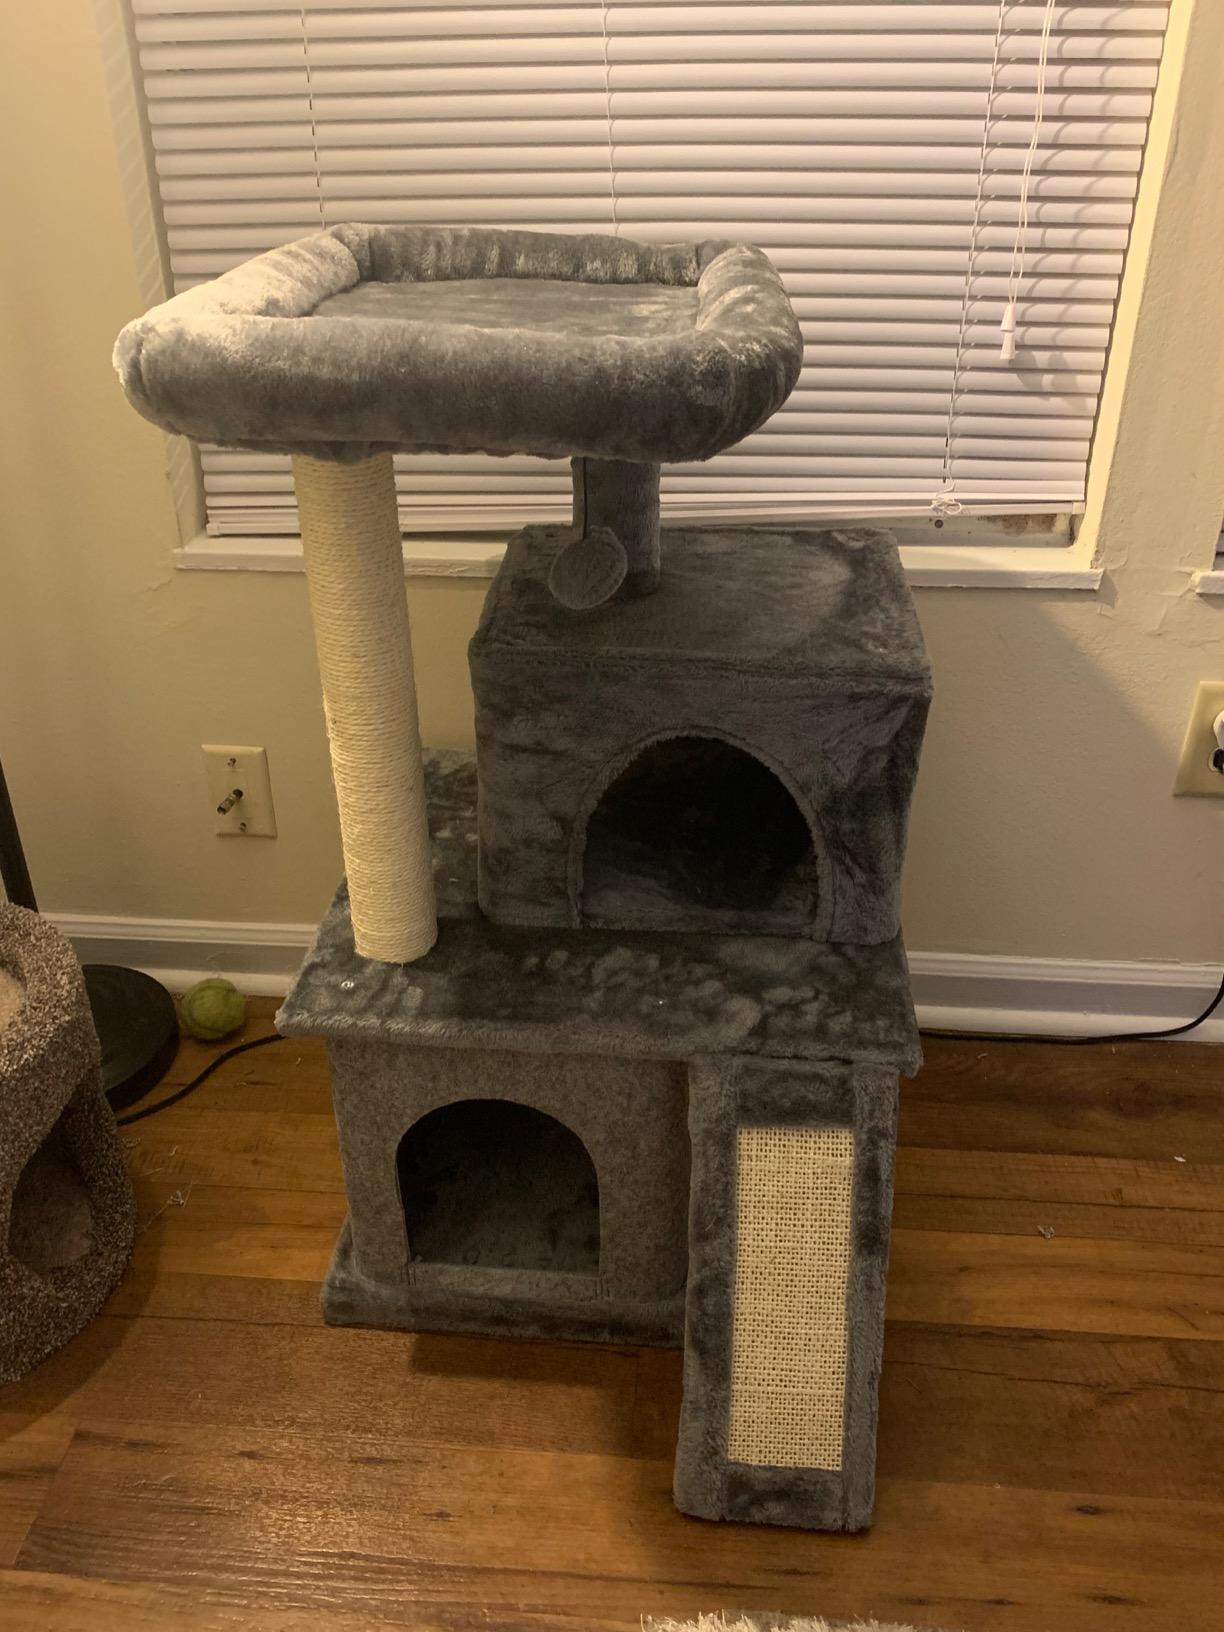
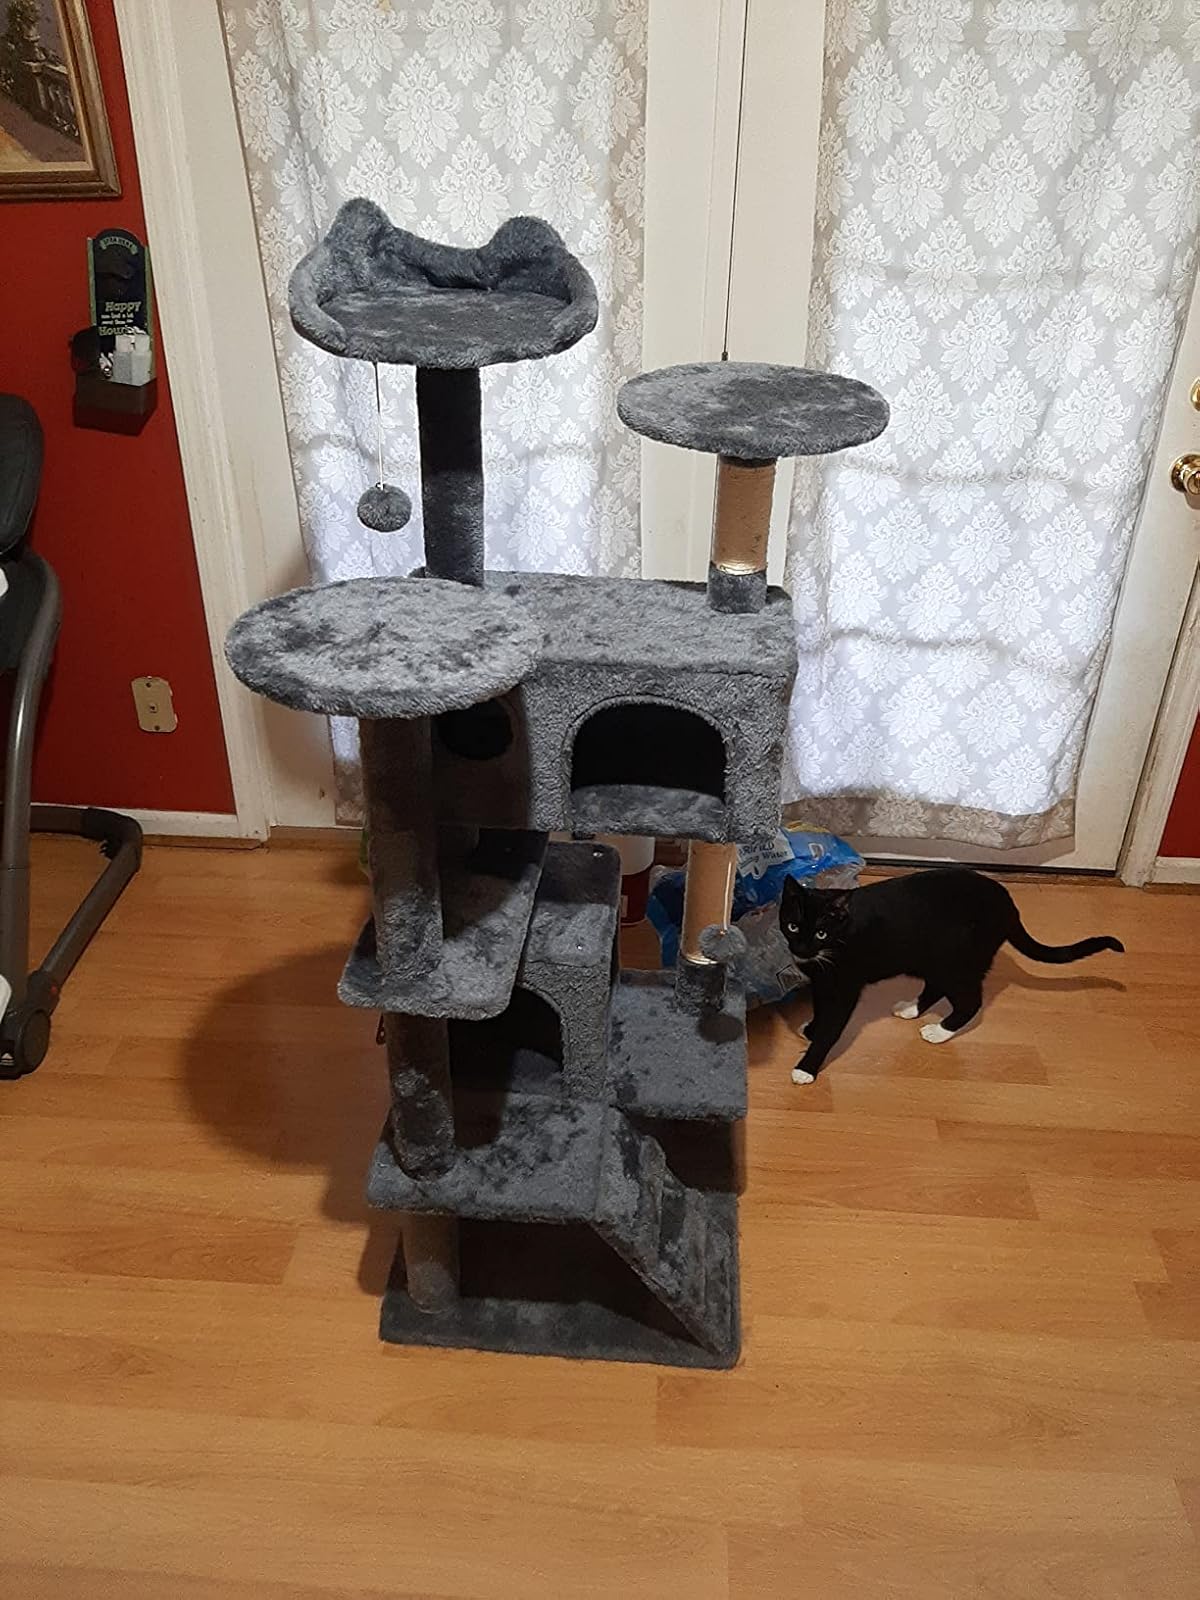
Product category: items_cat tree
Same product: no